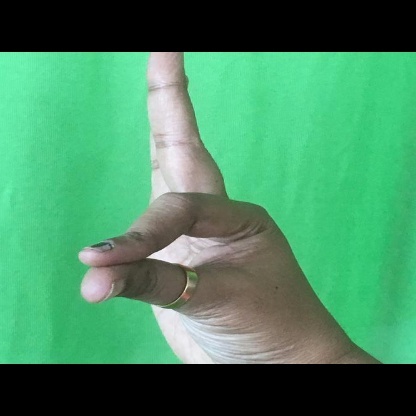
Mudra: Hamsasyam